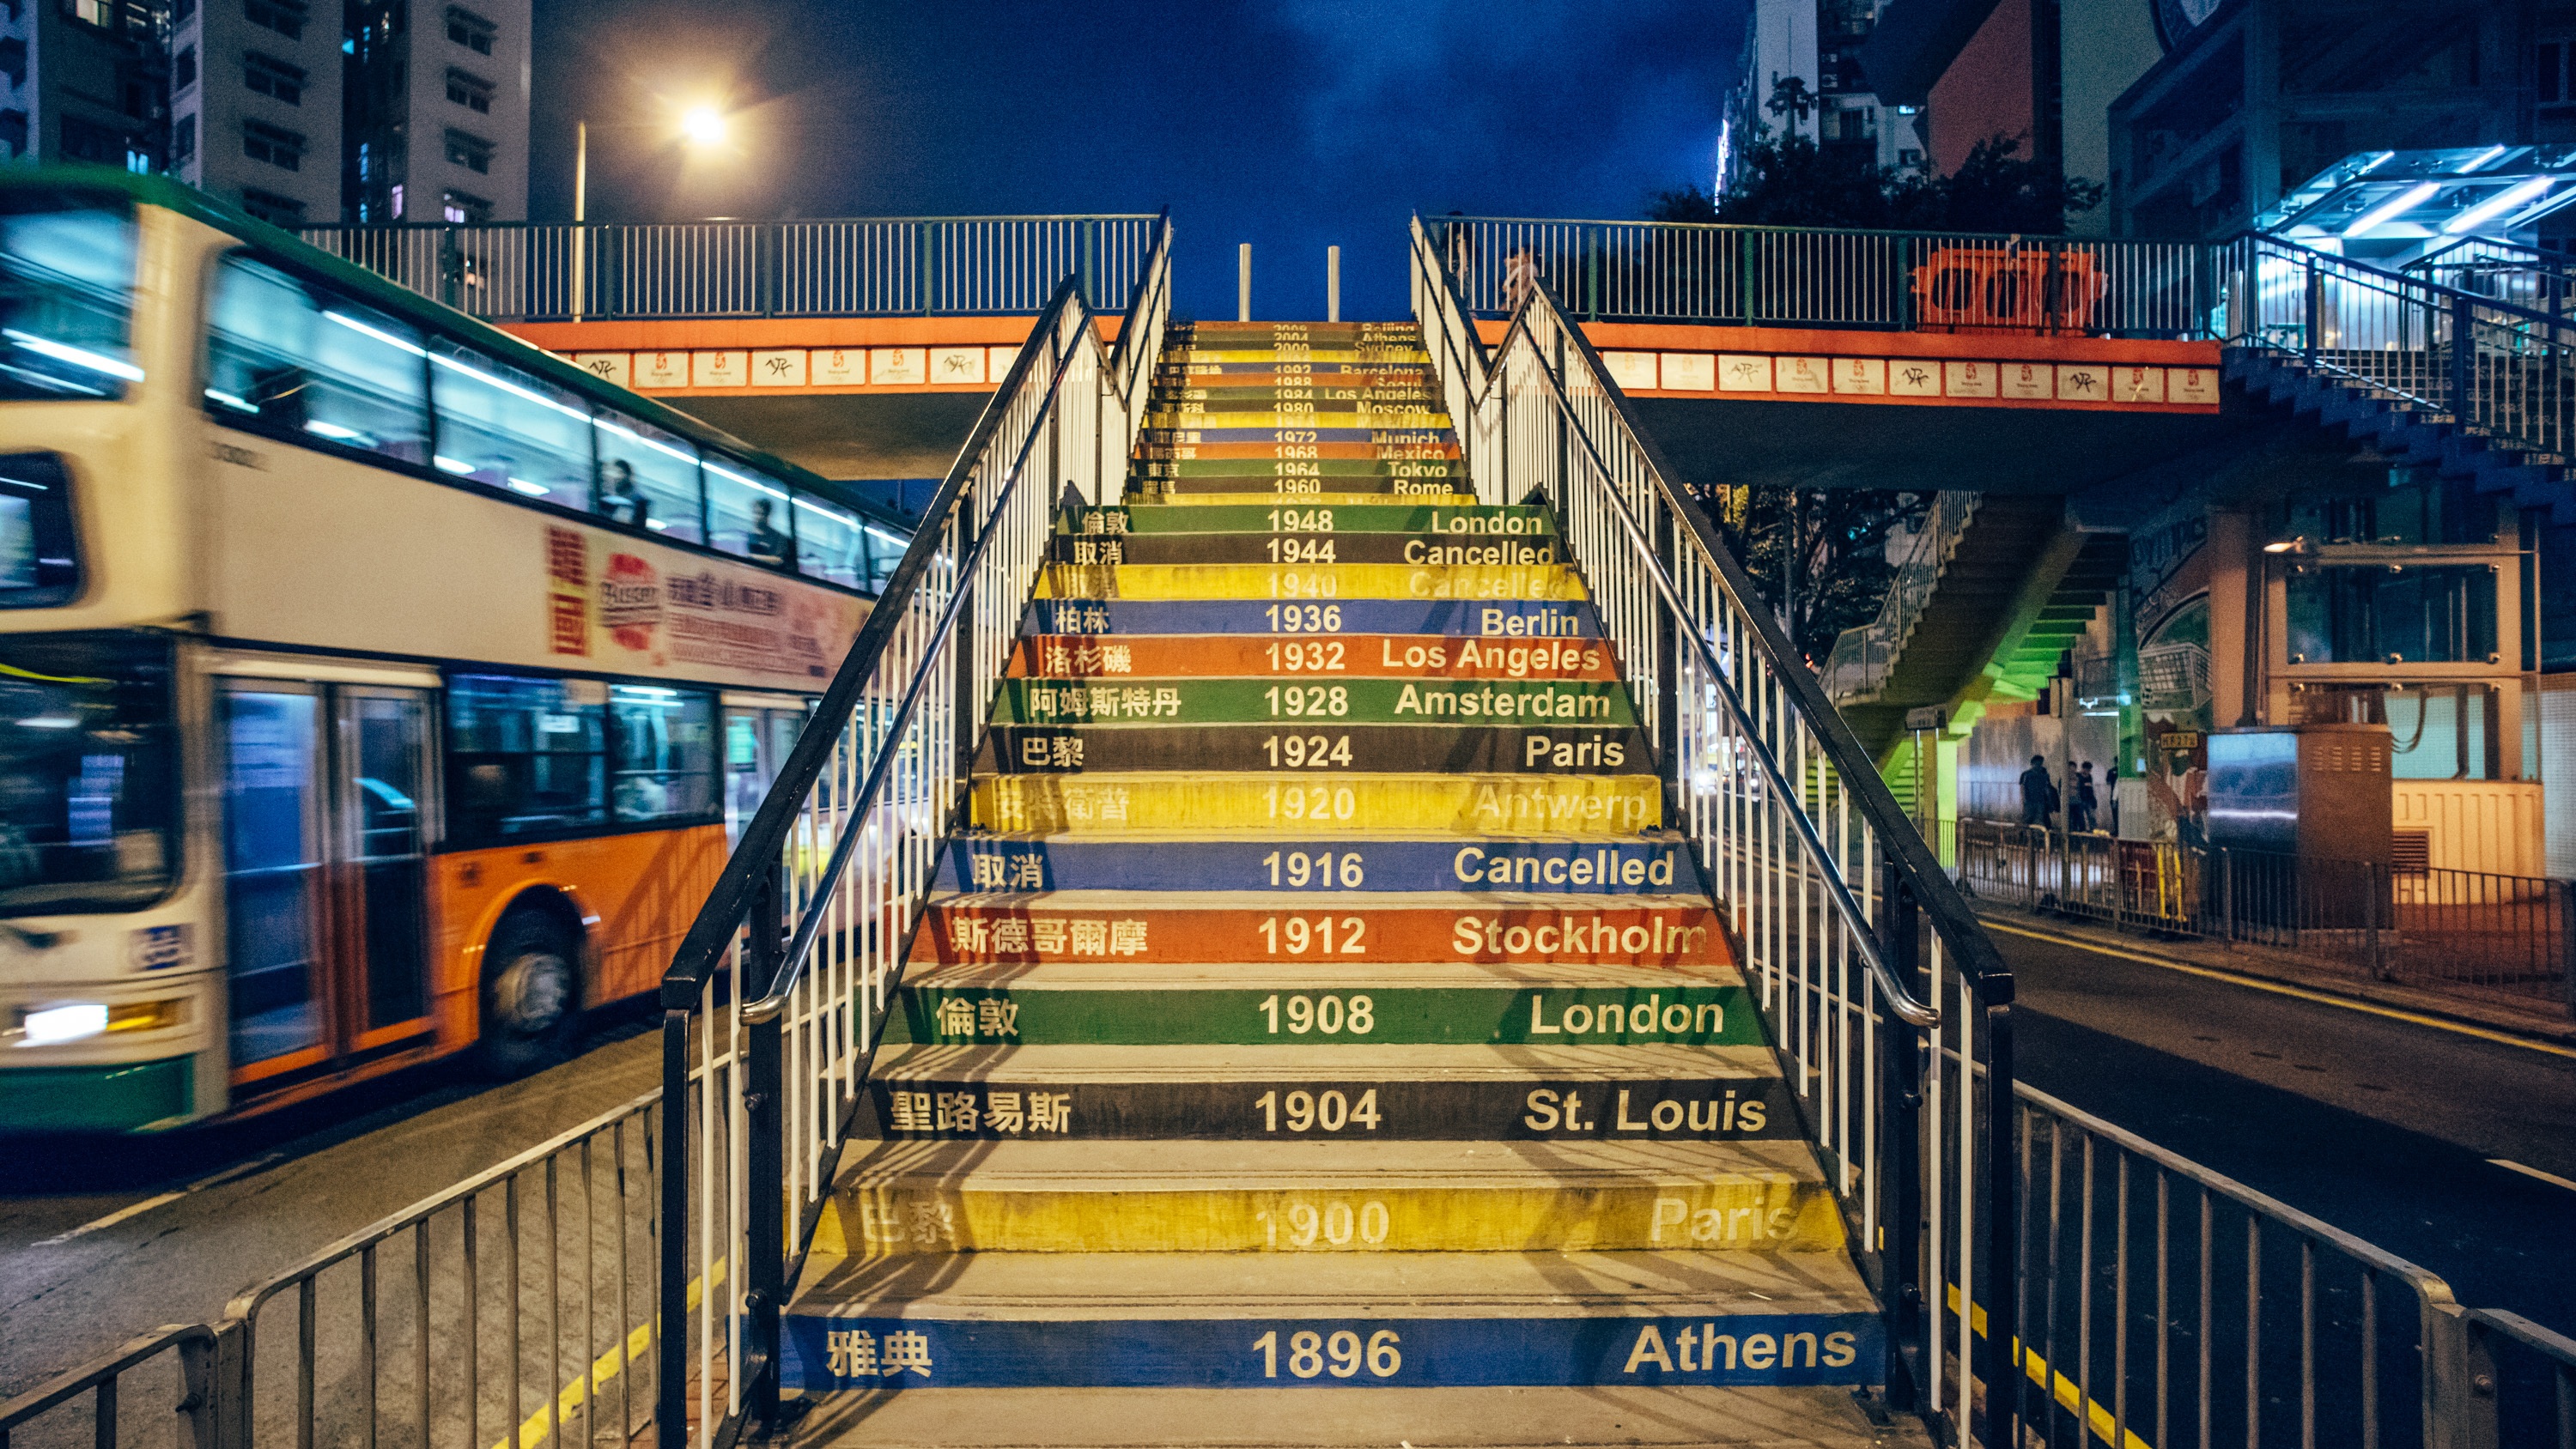
traffic, night, train, transport, vehicle, tourism, ladder, public transport, hong kong, year, passenger, olympic games, rolling stock, metropolitan area, rapid transit